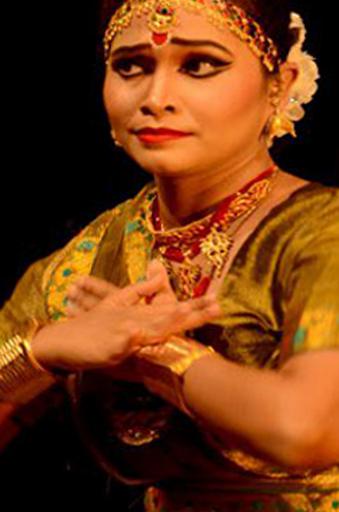
Dance form: sattriya